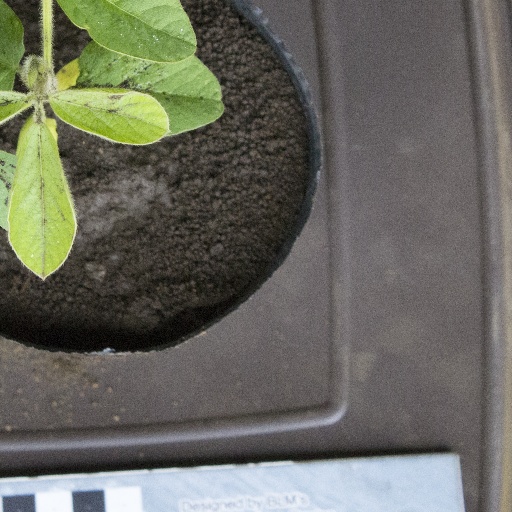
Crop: soybean